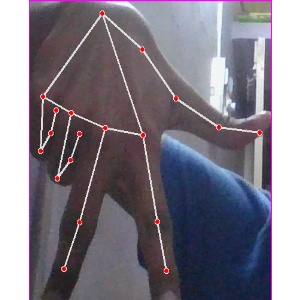
अक्षर: ग